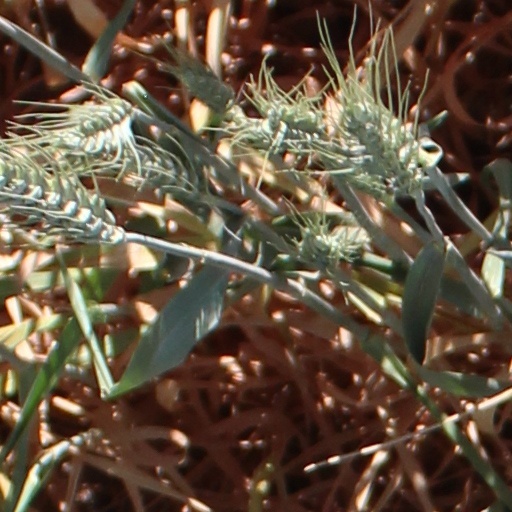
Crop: wheat